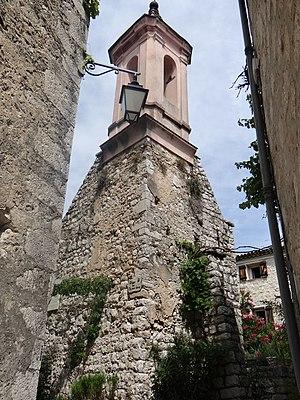
Tourrette-Levens - Chapelle des Pénitents blancs - Vestiges vues de la montée au château